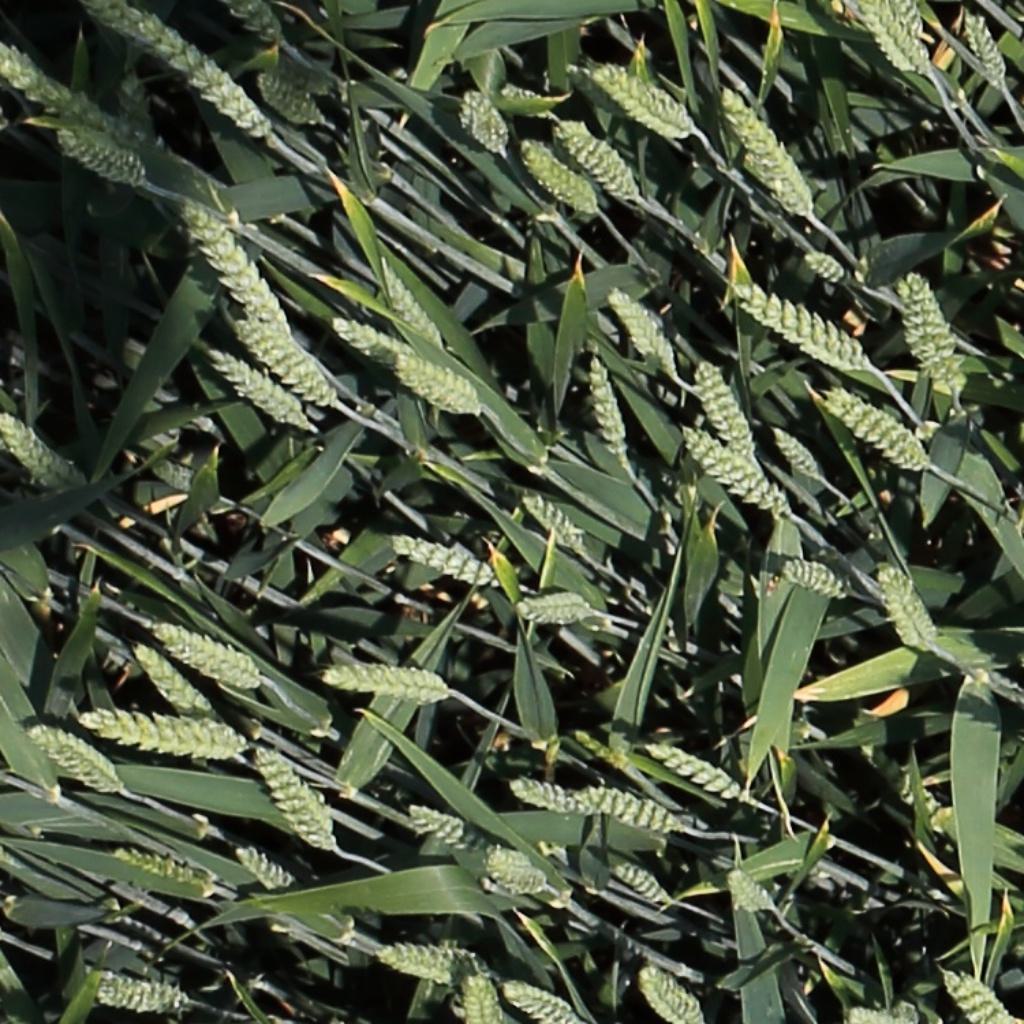
Country: Switzerland
Location: Usask
Wheat development stage: Filling